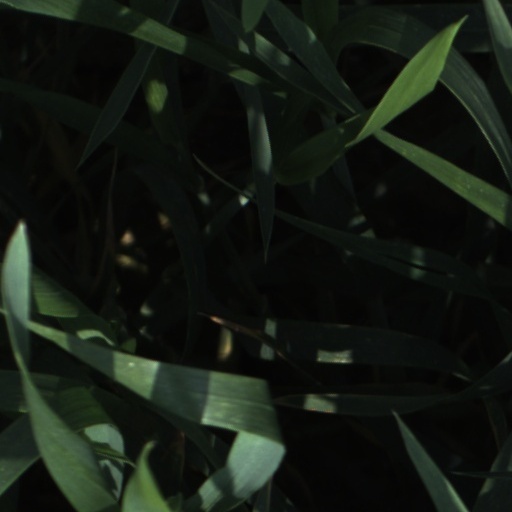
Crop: wheat